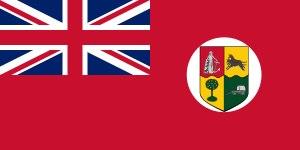
Le drapeau de l'Afrique du Sud est l'emblème national de la République d'Afrique du Sud. Le drapeau actuel est en vigueur depuis le 27 avril 1994, date des premières élections nationales non raciales que connaît alors ce pays en 342 années d'histoire et en 84 ans de démocratie parlementaire. Image d'un État-nation reconstitué, il marque la fin de la symbolique blanche en Afrique du Sud et l'avènement d'une Afrique du Sud mélangée.
L'Union sud-africaine ou union d'Afrique du Sud est le nom donné à l’État d'Afrique du Sud de sa fondation en 1910, comme dominion de la Couronne britannique, à 1961, année de la création de la république d'Afrique du Sud.
Le gouvernement Smuts désigne les membres des 3 gouvernements sud-africains dirigés par le premier ministre Jan Smuts entre le 3 septembre 1919 et le 30 juin 1924.